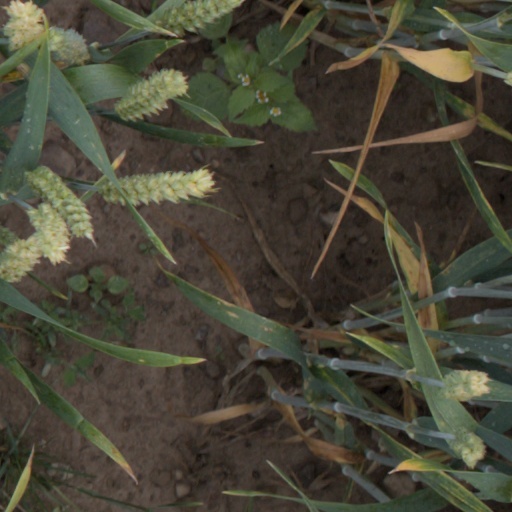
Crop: wheat